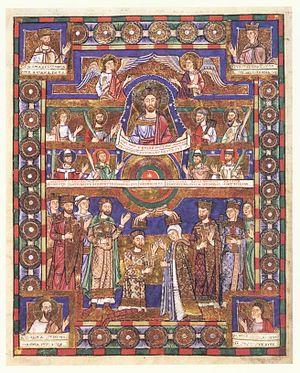
L'Évangéliaire d'Henri le Lion est un manuscrit enluminé réalisé pour Henri XII de Bavière, duc de Saxe et de Bavière vers 1188. Il est acheté aux enchères en 1983 pour la somme de 32 millions de Deutsche Marks. Il est actuellement conservé en alternance à la Herzog August Bibliothek de Wolfenbüttel et à la Bibliothèque d'État de Bavière.